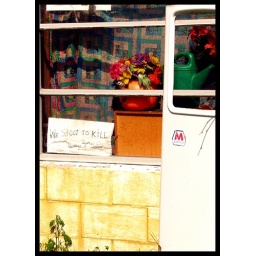
The warning sign posted in the window of an old country store.